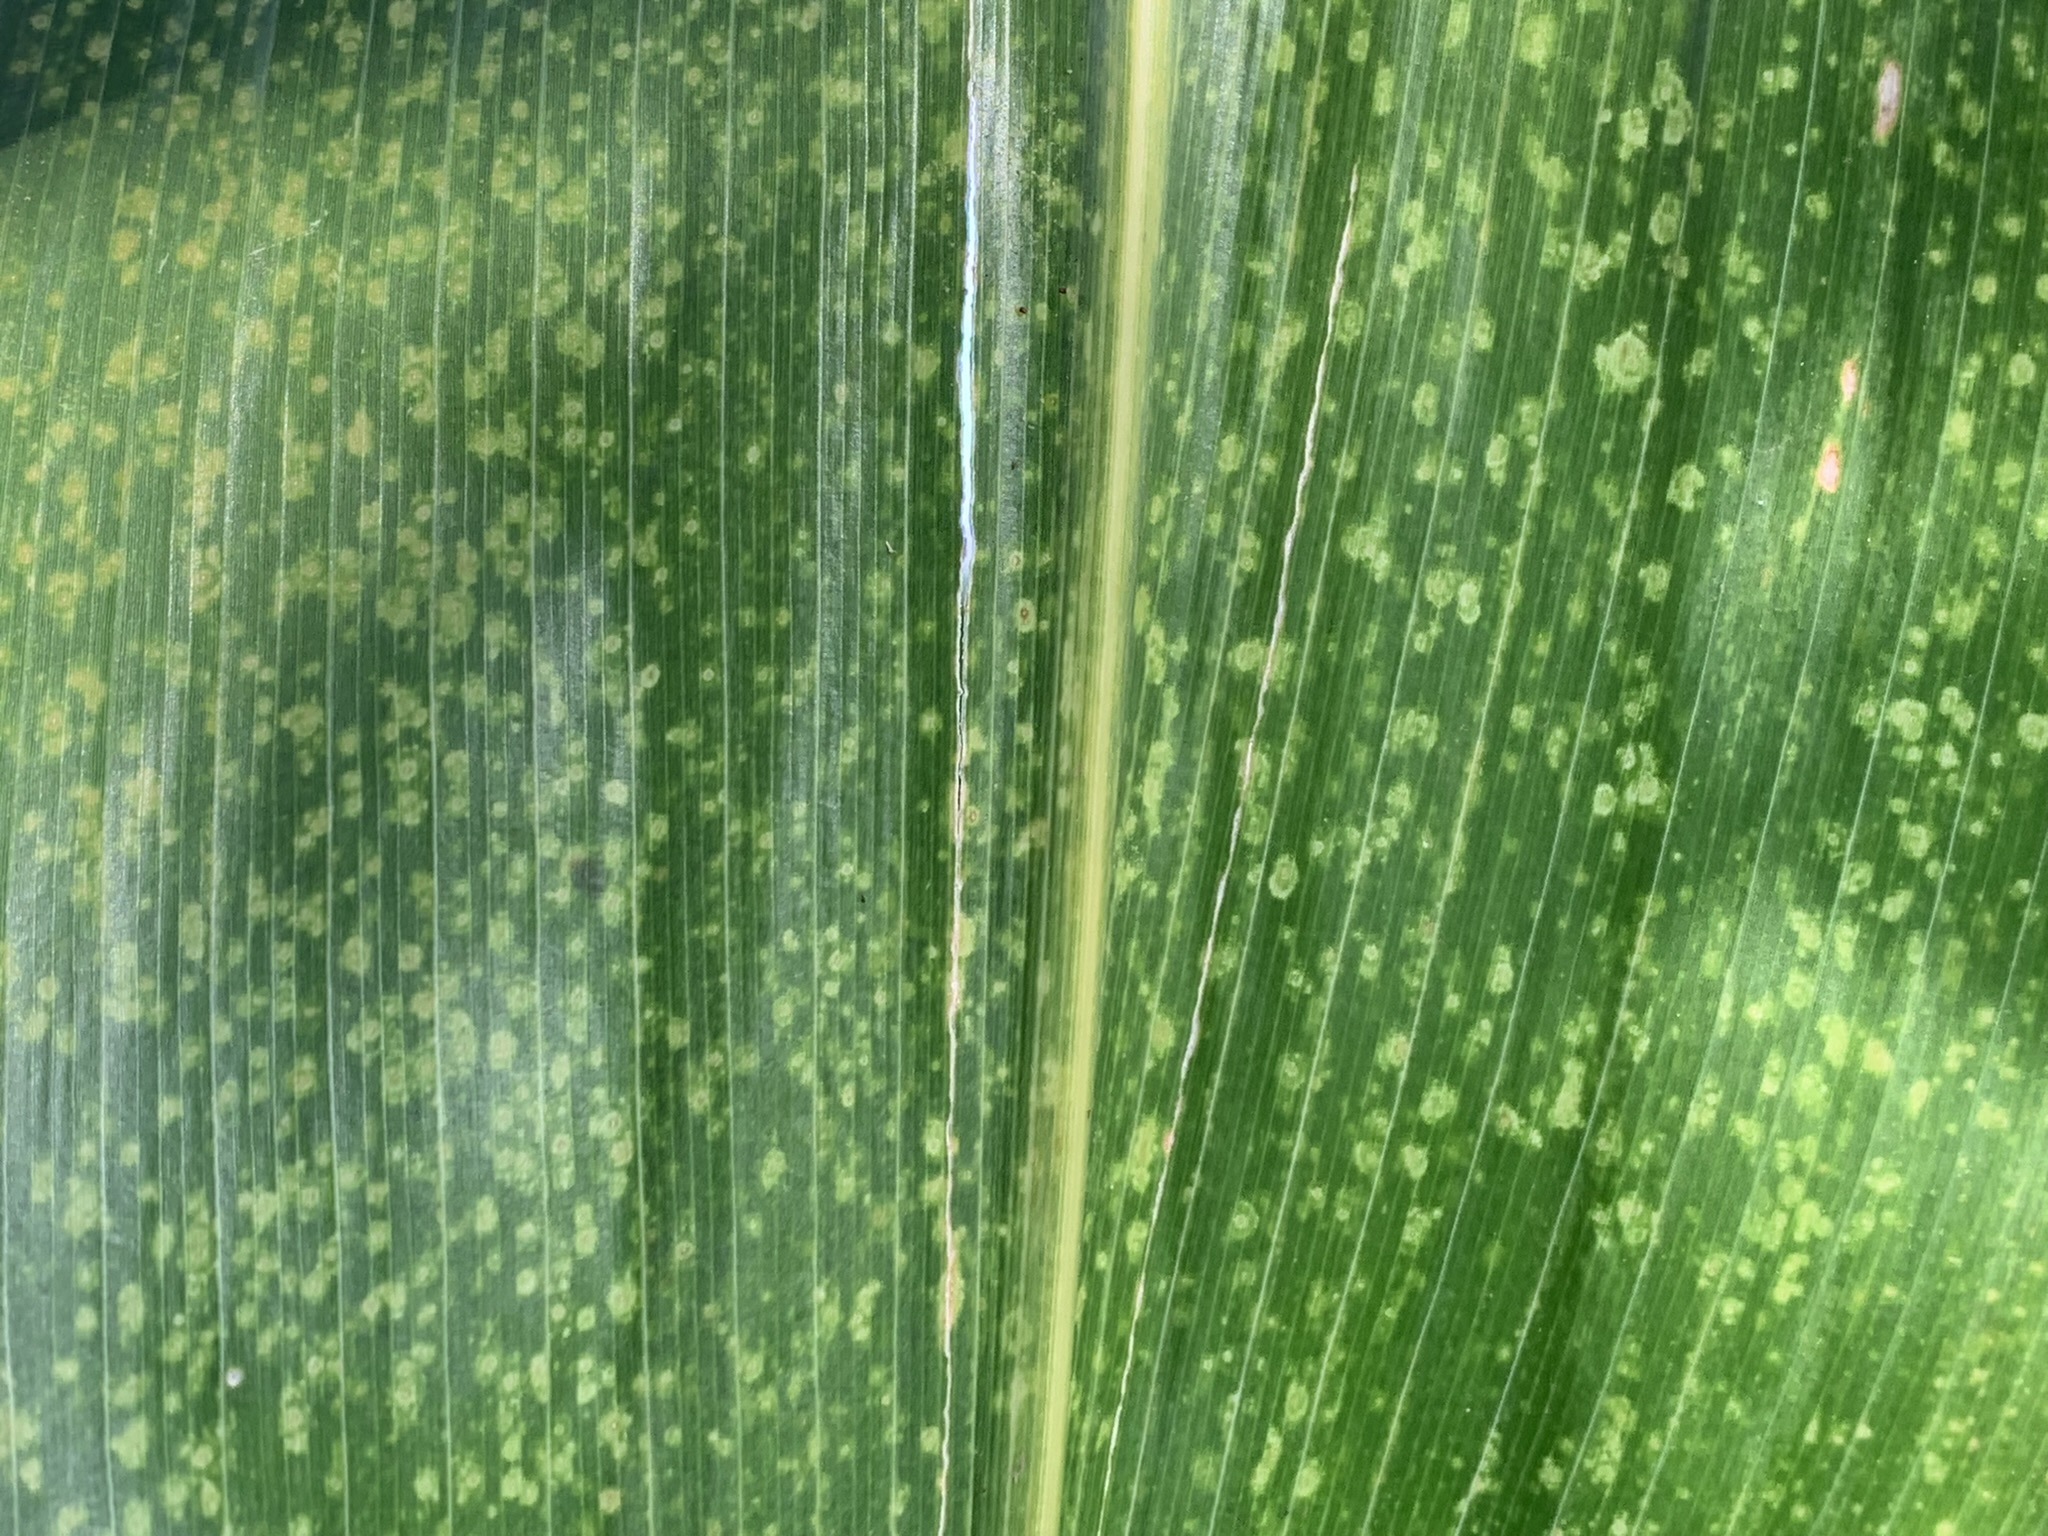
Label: MLN